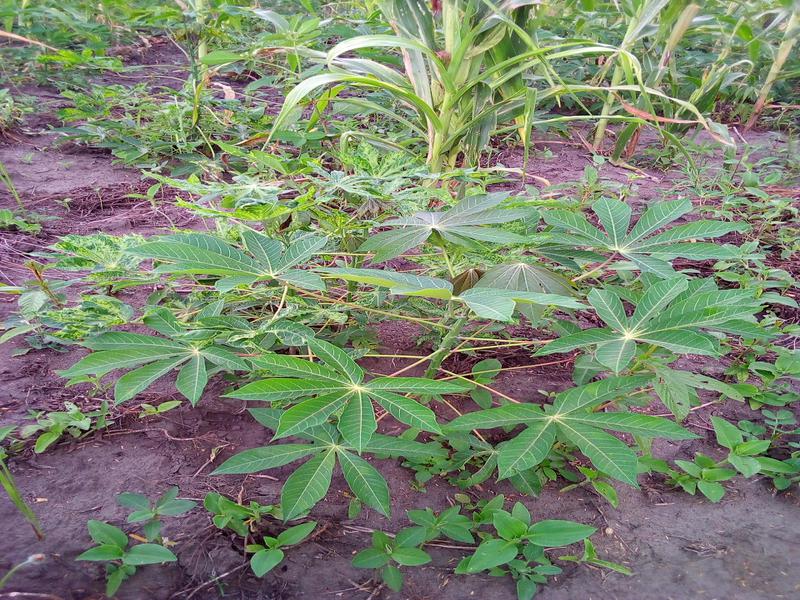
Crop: cassava
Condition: healthy